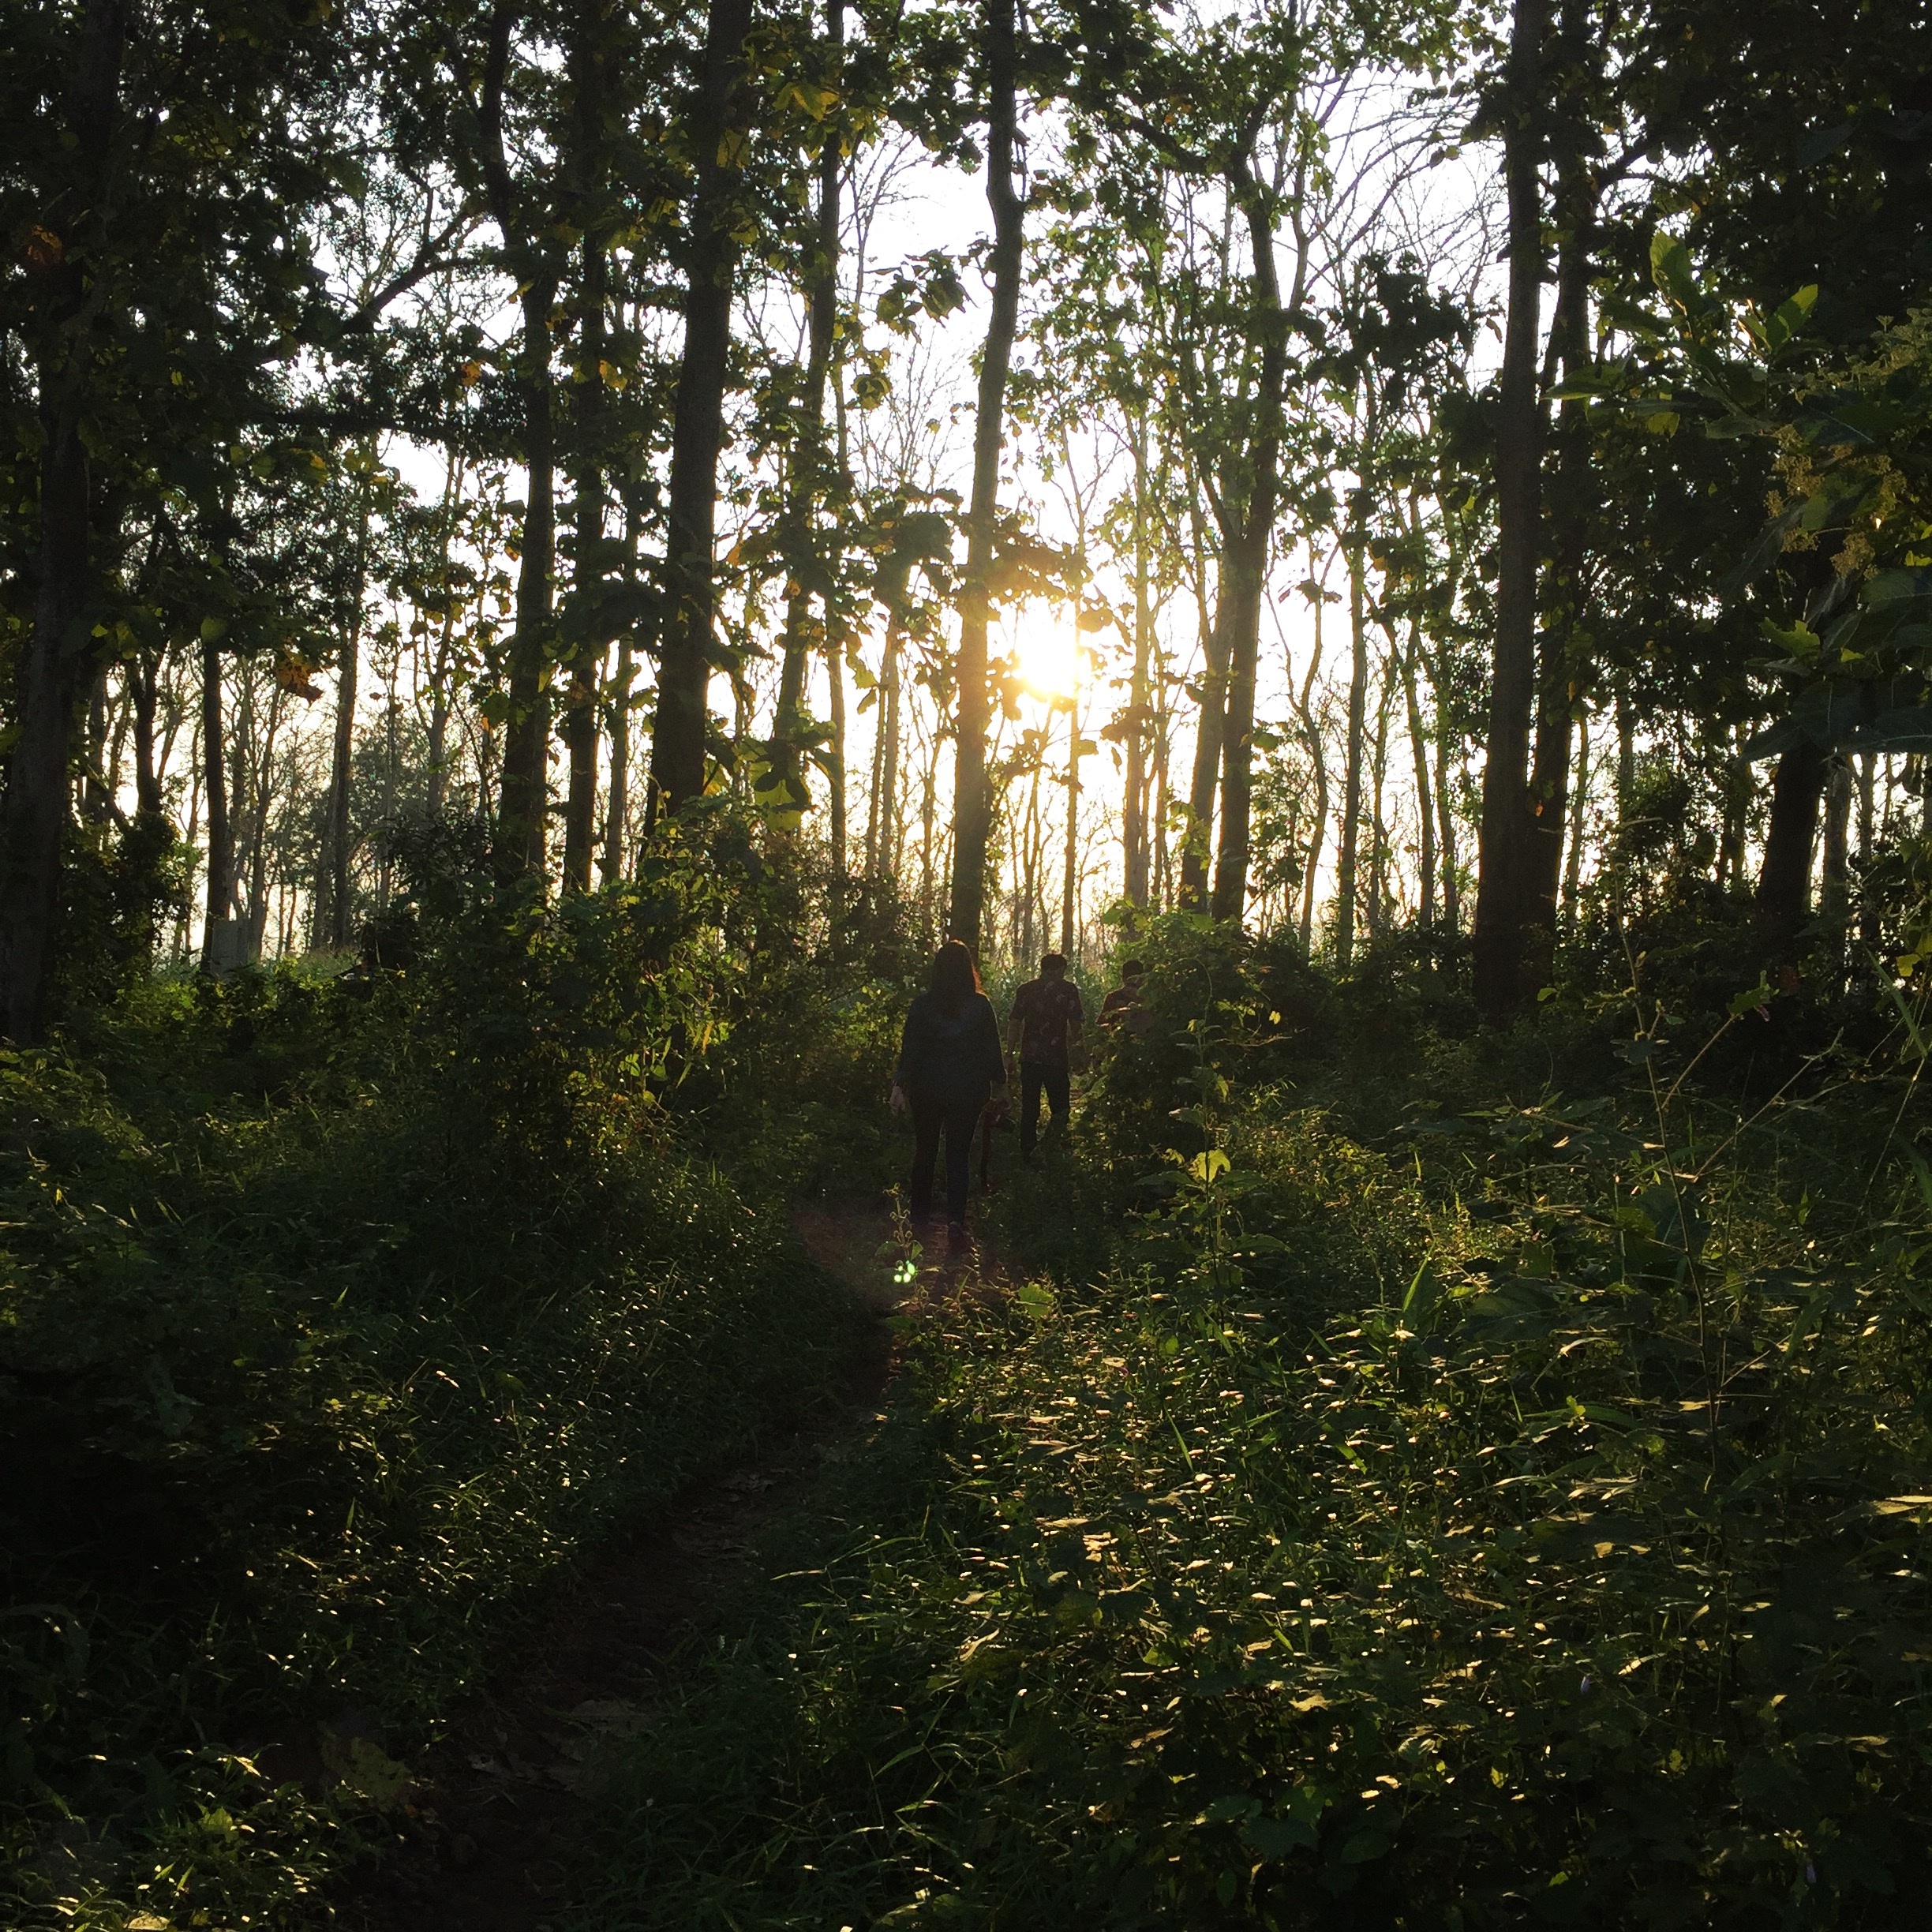
tree, nature, forest, grass, wilderness, branch, light, plant, sunlight, morning, leaf, green, jungle, autumn, rainforest, woodland, habitat, ecosystem, natural environment, geographical feature, atmospheric phenomenon, woody plant